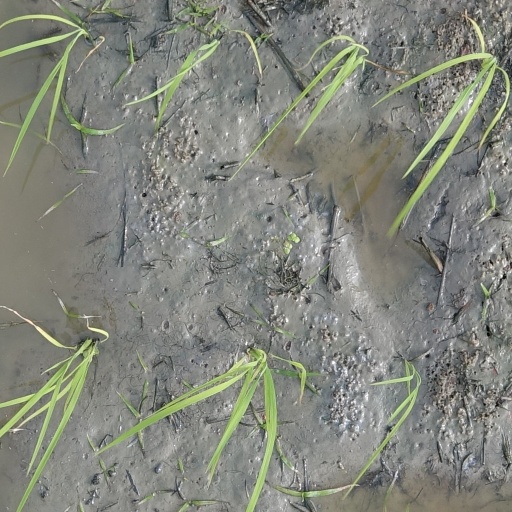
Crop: rice